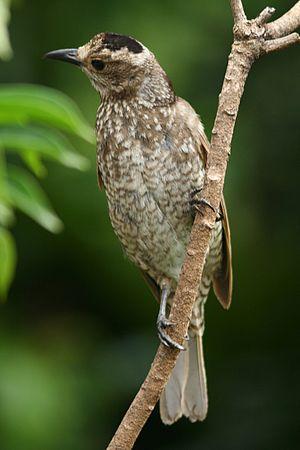
Le Jardinier prince-régent est une espèce de passereaux appartenant à la famille des Ptilonorhynchidae. C'est une espèce monotypique.